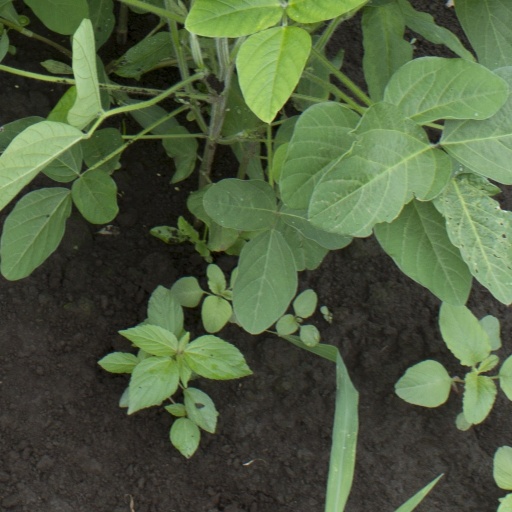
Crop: soybean